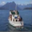
Label: ship